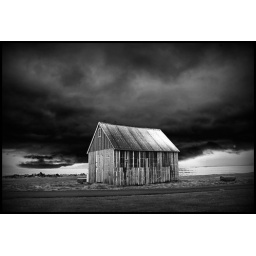
An old house standing by the sea!